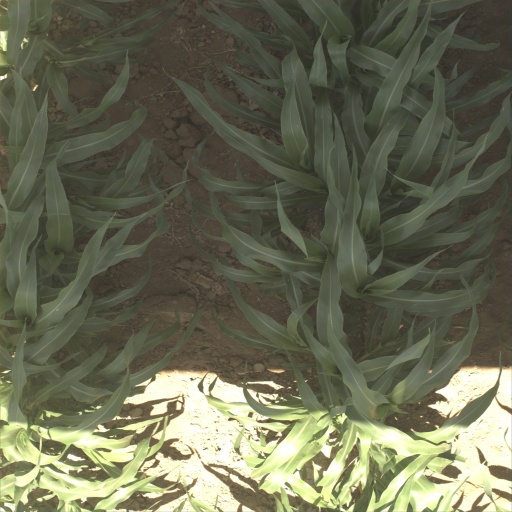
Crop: sorghum